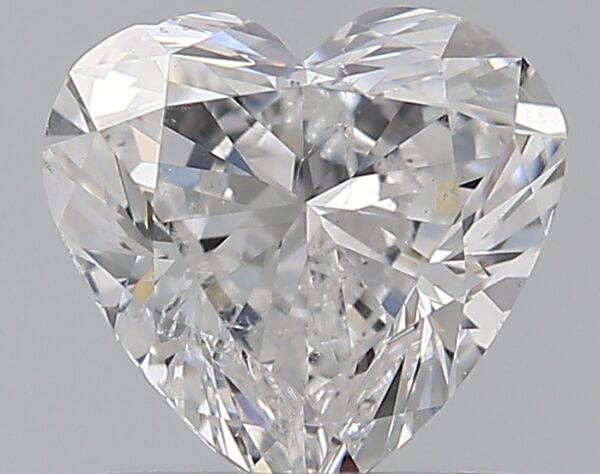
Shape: heart
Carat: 0.9
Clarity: SI2
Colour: E
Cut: GD
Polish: VG
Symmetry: VG
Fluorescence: N
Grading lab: GIA
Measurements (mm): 6.08 x 6.41 x 3.61